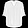
Label: Shirt